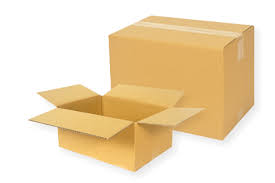
Waste category: cardboard